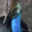
Label: bird